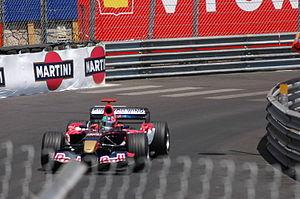
Le Grand Prix de Monaco 2006 est la 757ᵉ course de Formule 1 courue depuis 1950 et la septième épreuve du championnat 2006 courue sur le circuit de Monaco, dans la principauté de Monaco le 28 mai 2006. Fernando Alonso profite de la pénalité de Michael Schumacher en qualification pour remporter pour la première fois de sa carrière le Grand Prix de Monaco.